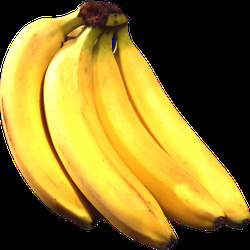
Label: Banana